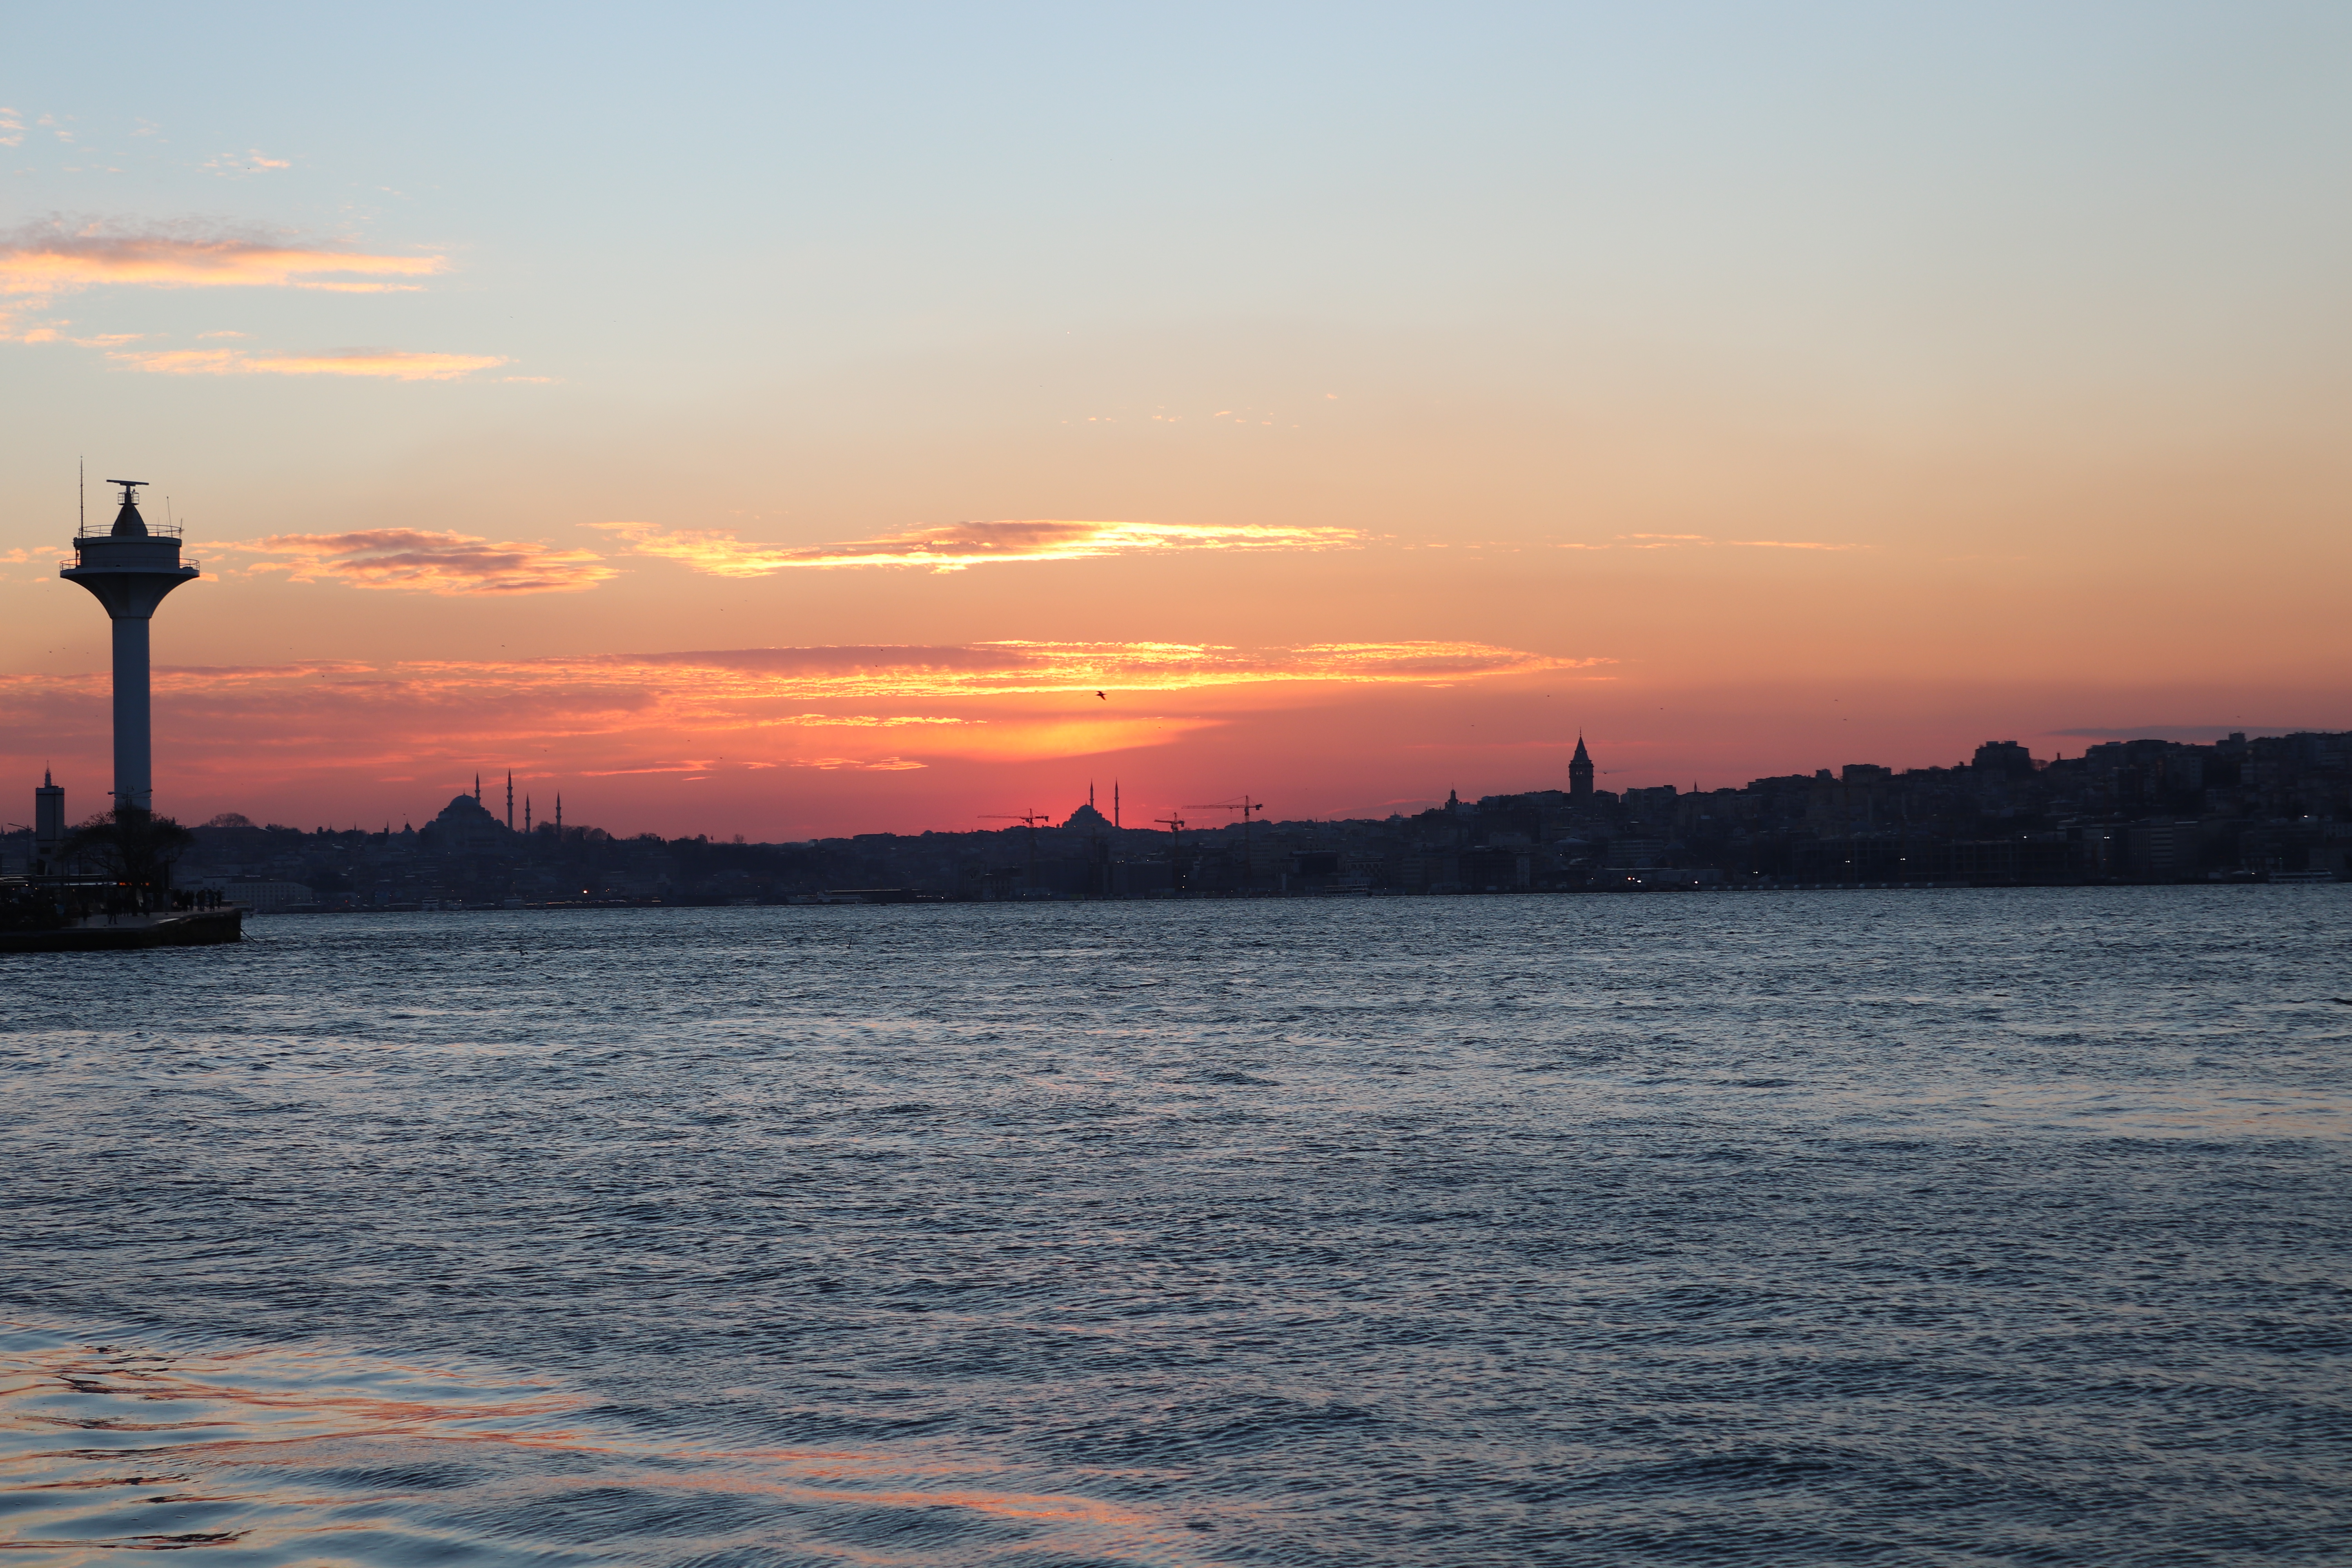
natural, sky, sunset, afterglow, water, horizon, evening, dusk, river, sunrise, morning, red sky at morning, cloud, waterway, sea, calm, reflection, dawn, ocean, tower, city, channel, bank, vacation, lake, sun, inlet, night, tourism, sound